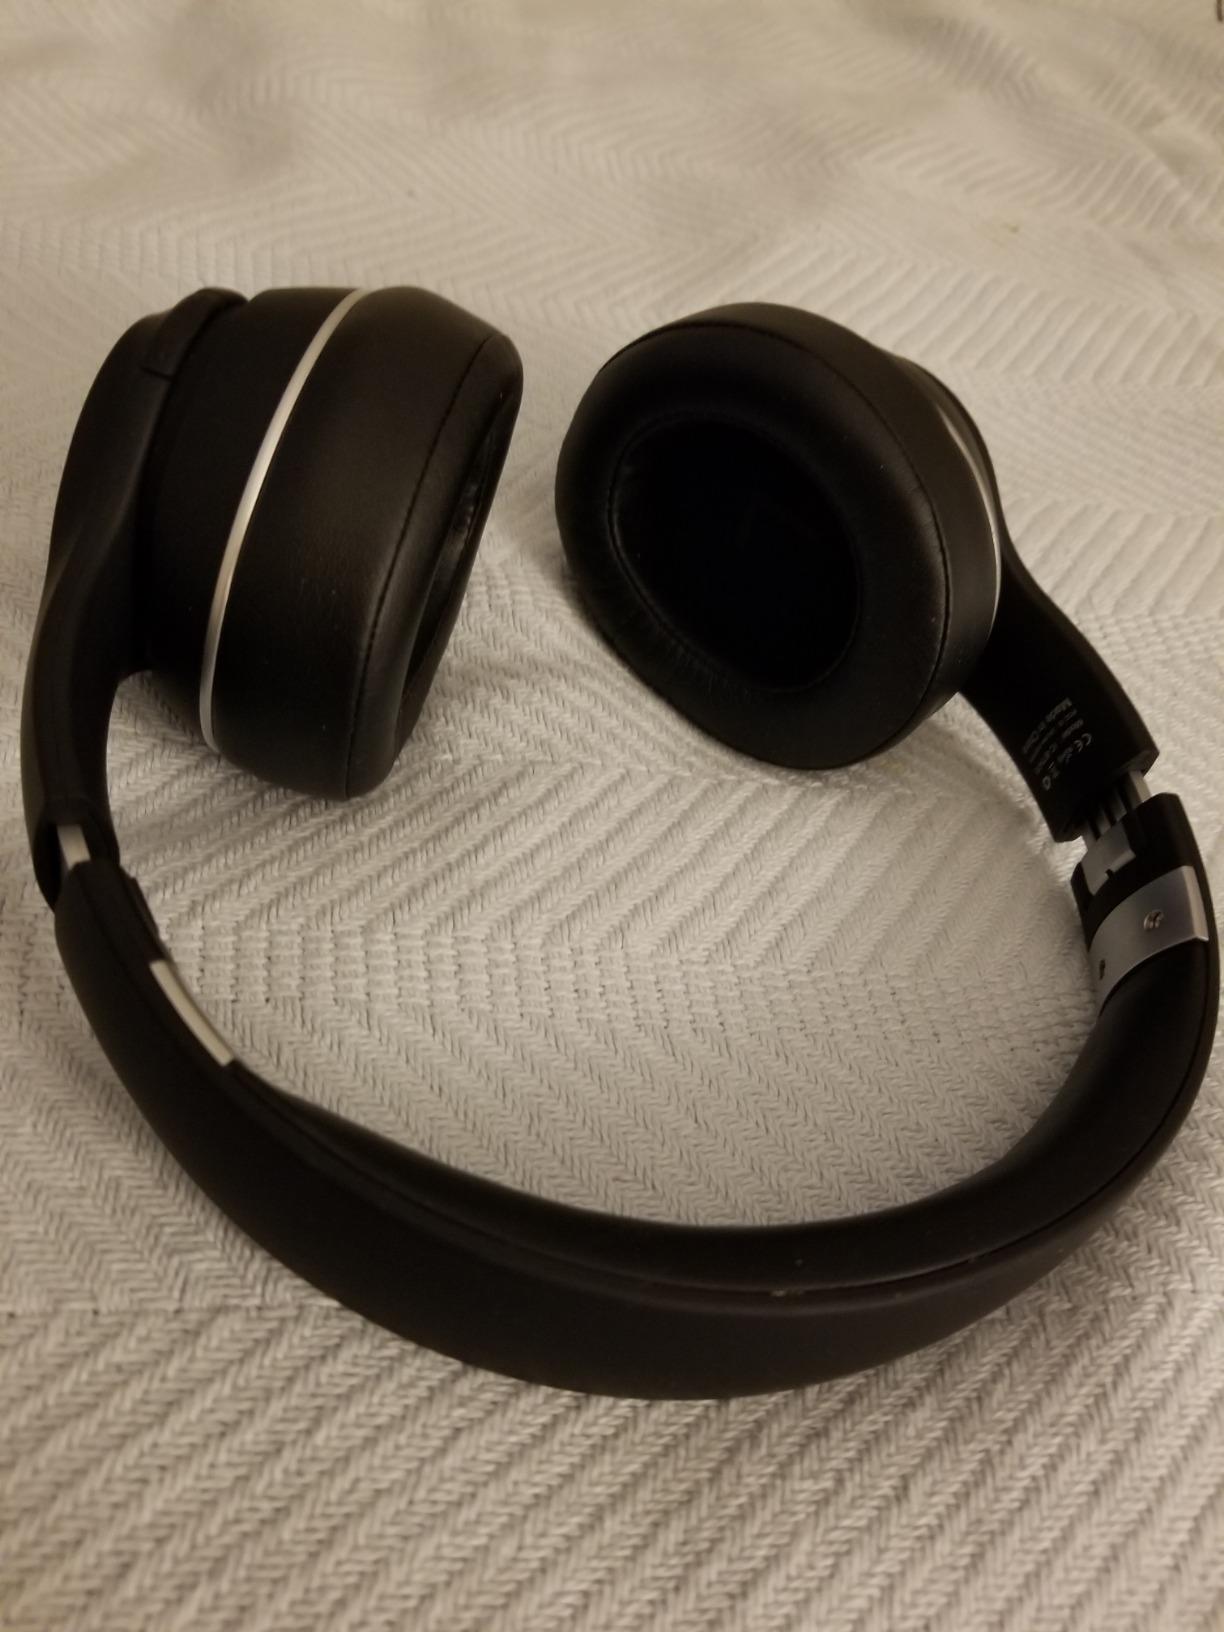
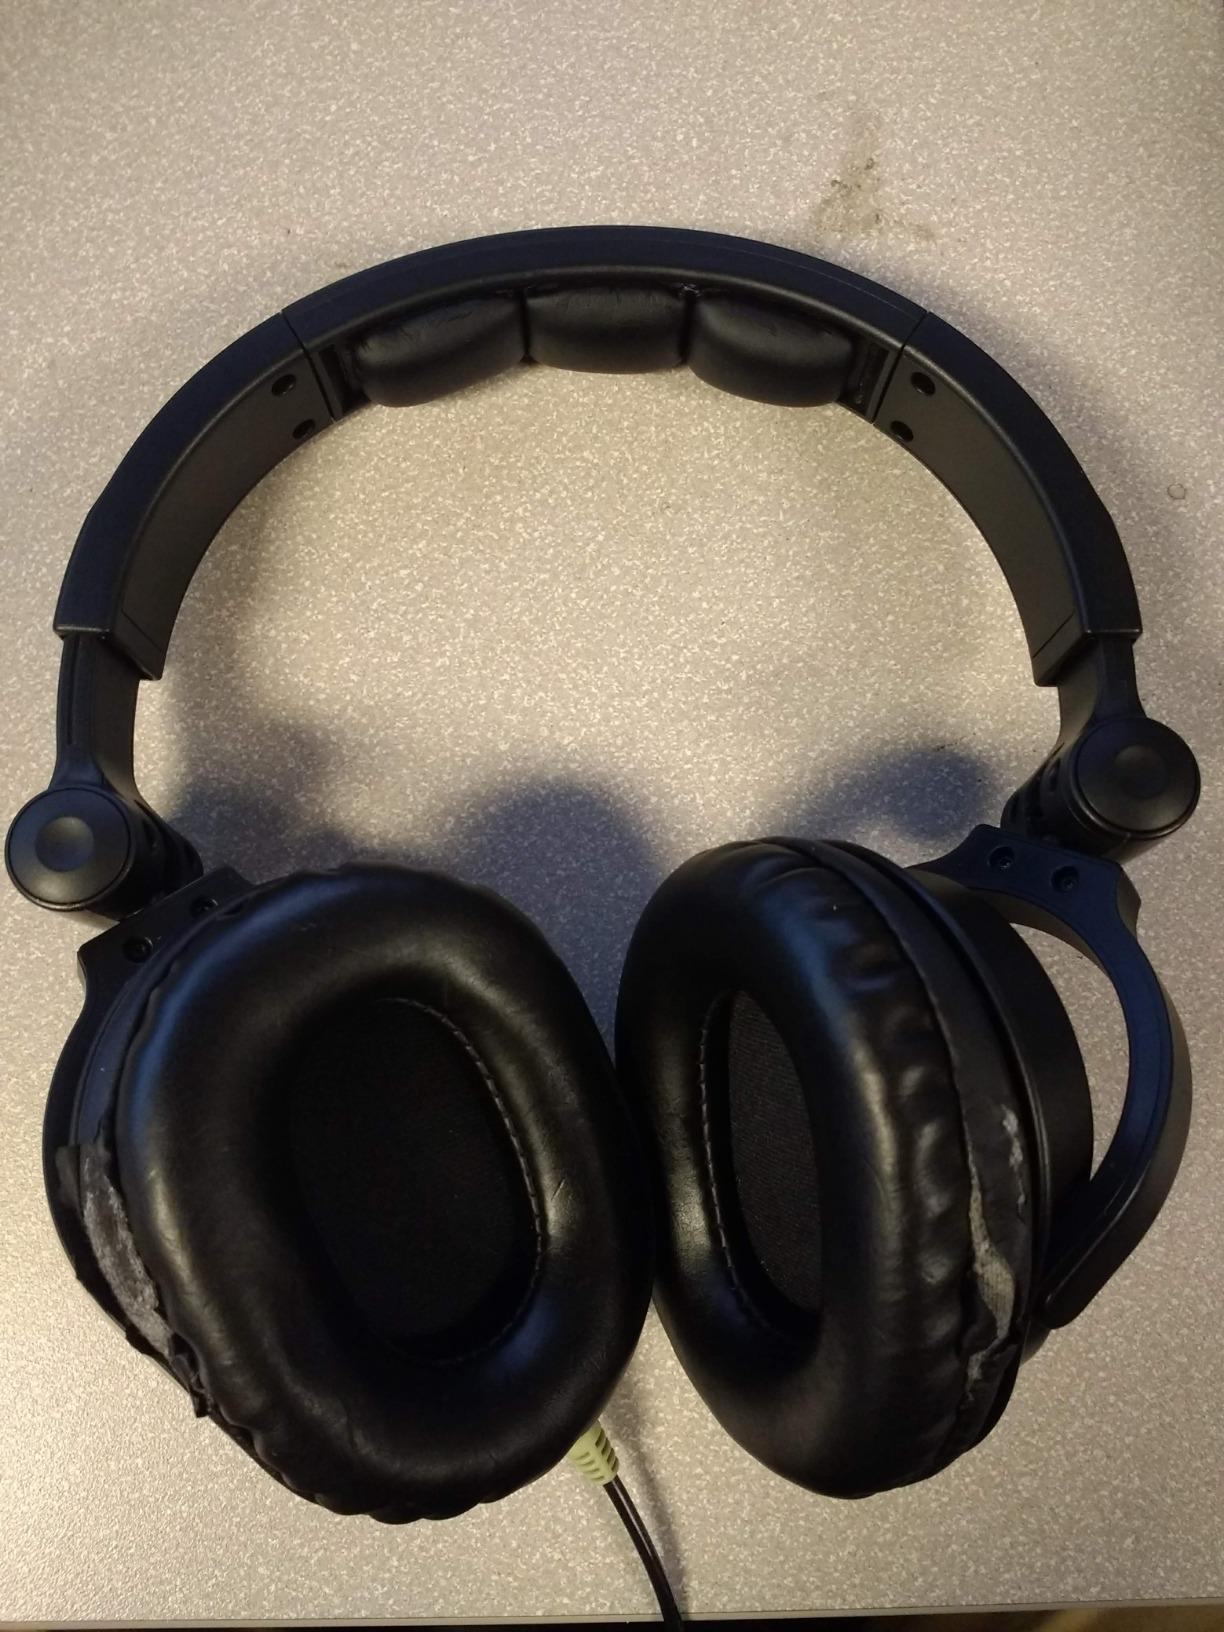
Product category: headphones
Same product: no